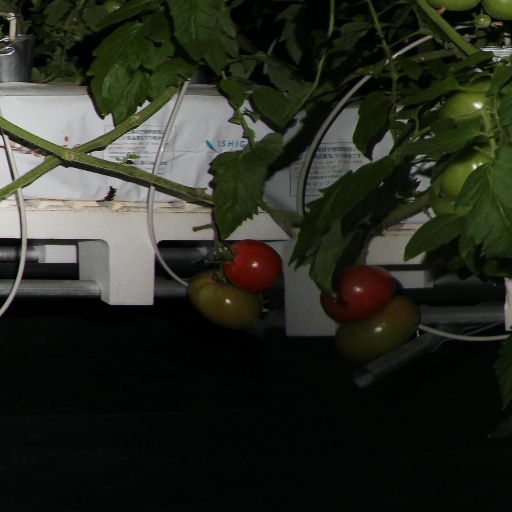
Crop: tomato